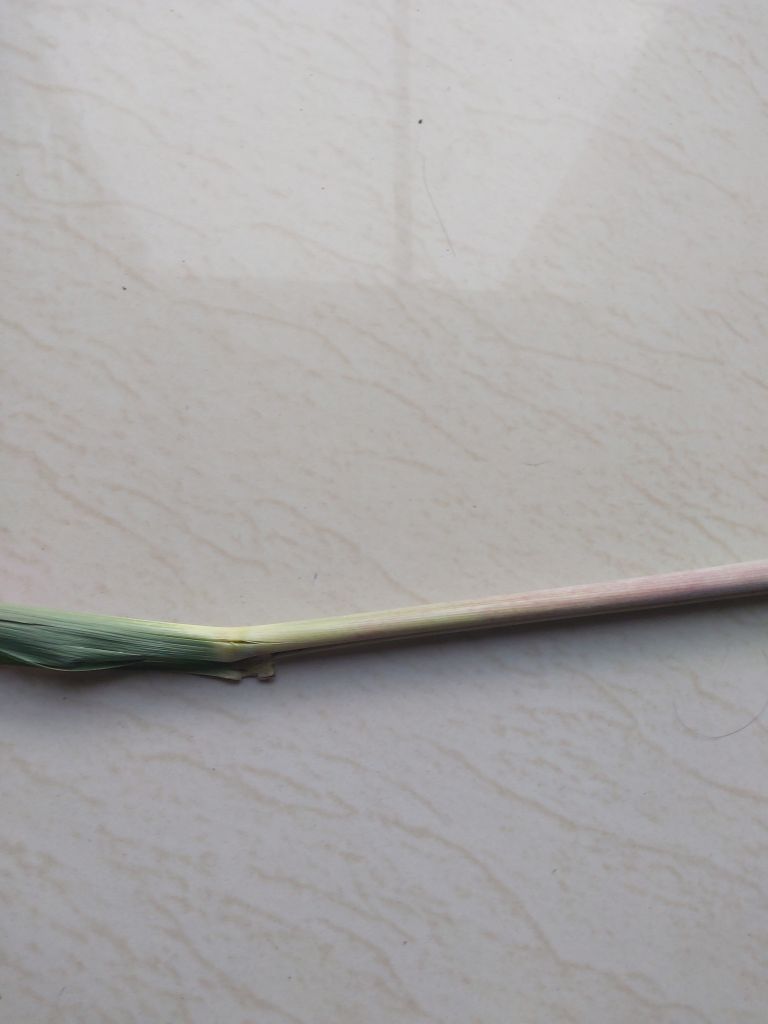
Label: Smut